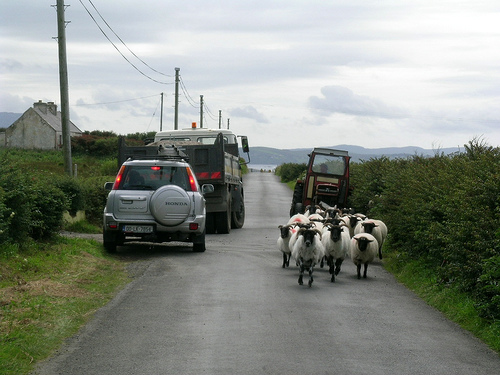
A large truck and car going around some animals and a tractor on a road.